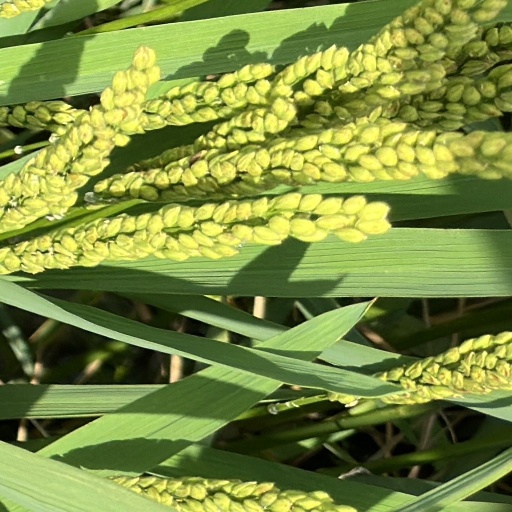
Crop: rice